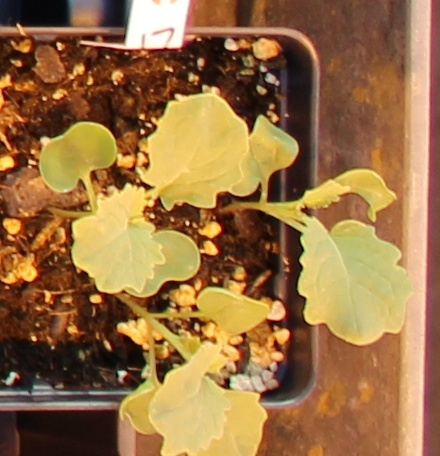
Label: Canola